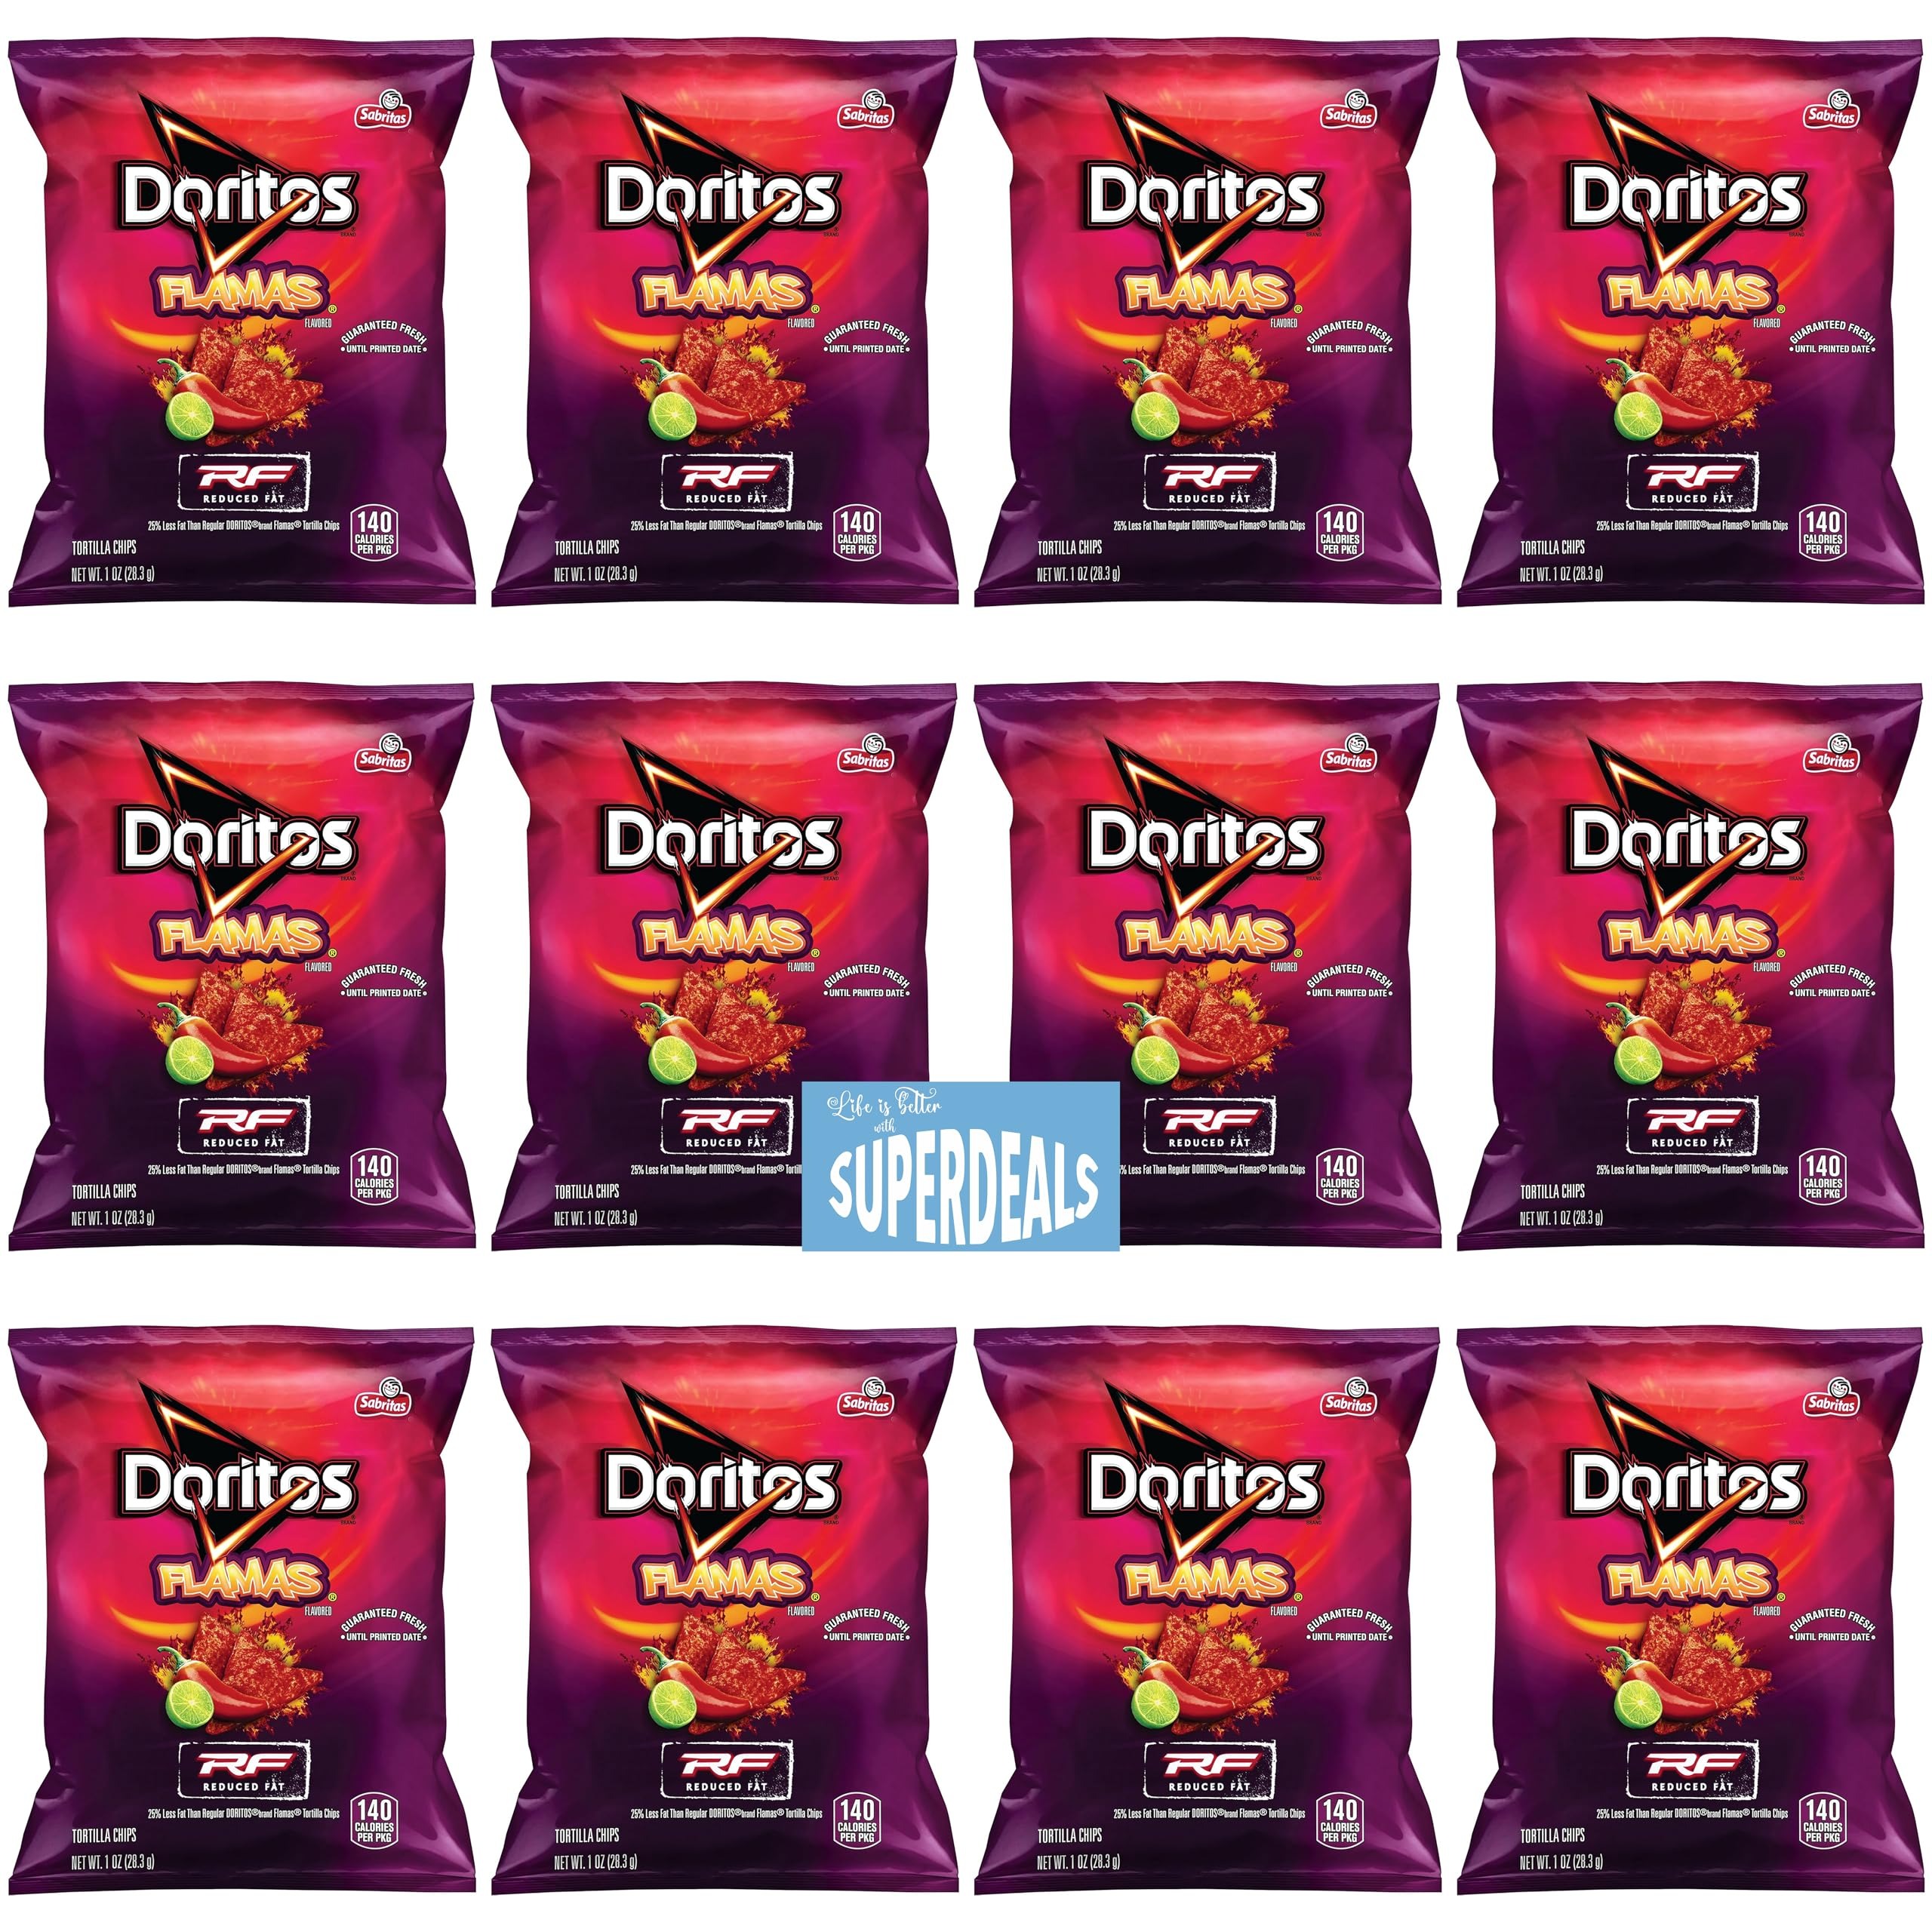
Item Name: Doritos Flavored Tortilla Chips, Flamas, Reduced Fat,1 Ounce (Pack of 12) Bundled by SUPERDEALS with Mystery Gift
Bullet Point 1: Fiery Flavor: Doritos Flamas chips deliver an intense, spicy taste sensation with every bite.
Bullet Point 2: Reduced Fat: Enjoy the bold flavor without the guilt, as these chips are reduced in fat.
Bullet Point 3: On-the-Go Snacking: Each 1-ounce bag is perfectly portioned for convenient snacking anywhere.
Bullet Point 4: Variety Pack: This bundle includes 12 individual bags, ensuring you have plenty to share or indulge alone.
Bullet Point 5: ENJOY THE VALUE: Convenience of a pack of 12, bundled by SUPERDEALS for your snacking pleasure. Delight in the exceptional value and unparalleled convenience offered by our thoughtfully bundled snacking assortment.
Product Description: Doritos Flamas Flavored Tortilla Chips offer a fiery kick of bold and spicy taste in a satisfyingly crunchy snack. This variety is reduced in fat, allowing you to indulge guilt-free. Each 1-ounce bag is perfect for on-the-go snacking, and this pack of 12 ensures you have plenty to share or savor alone. Bundled by SUPERDEALS, this package includes a mystery gift, adding an element of surprise to your purchase. Enjoy the perfect blend of flavor and crunch with these iconic chips.
Value: 12.0
Unit: Ounce

Price: 15.99